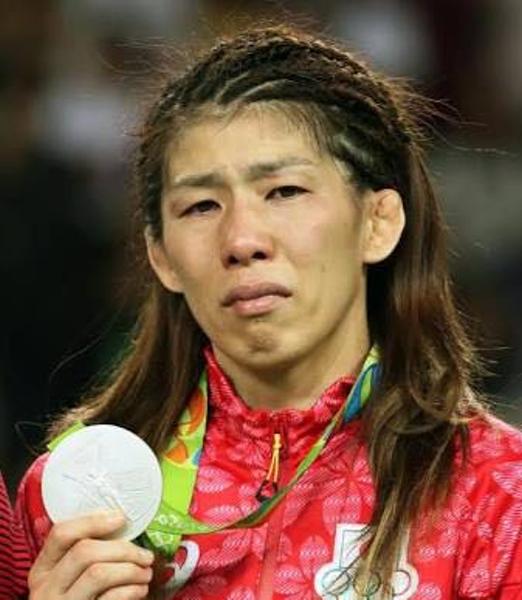
回答: 100円を手で挟んだらこんなにひろがっちゃった